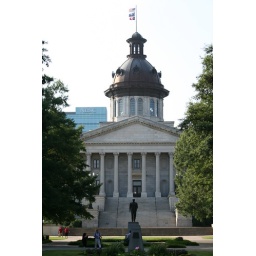
Strom Thurmond played prominently in South Carolina's history as this monument near the state Capitol building shows.